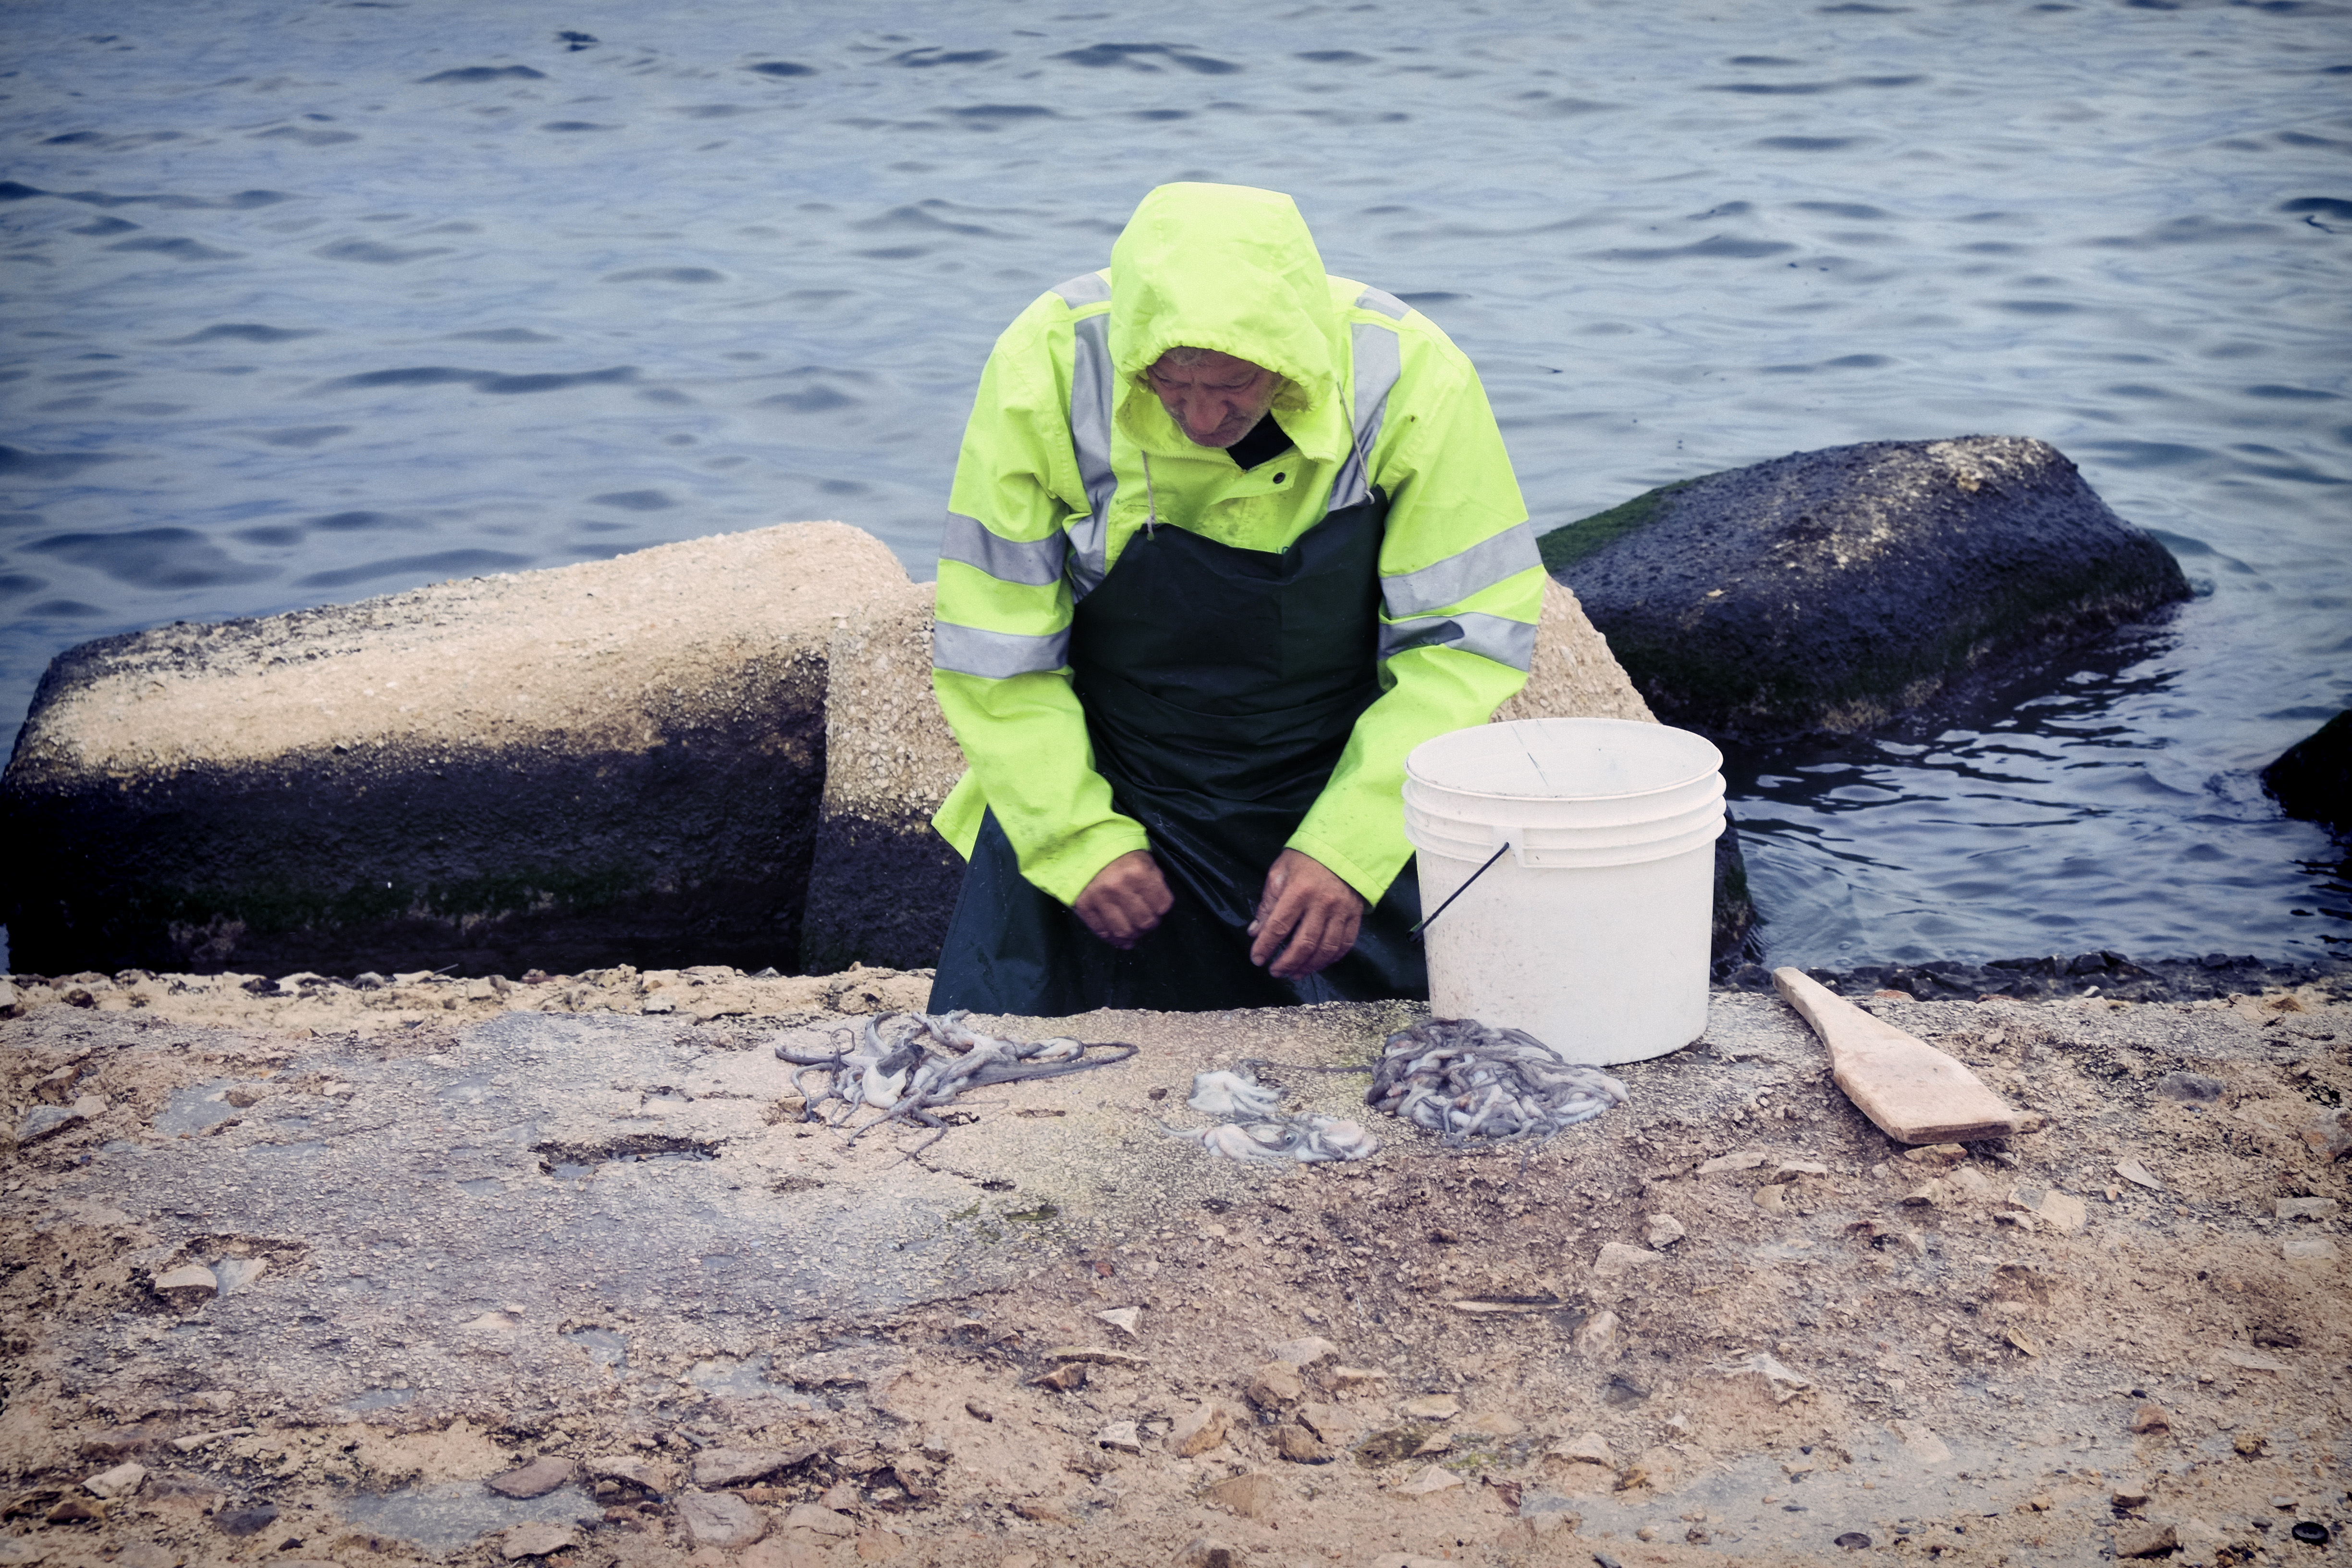
sea, water, sand, rock, wave, italy, fuji, fujix, fujixe1, e1, bari